2017 French presidential election

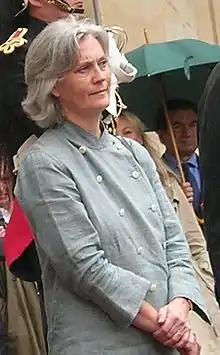
Penelope Fillon in 2007

In the first round of the primary on 22 January, Hamon and Valls received 36.03% and 31.48%, respectively, and advanced to the runoff on 29 January. Montebourg, who secured only 17.52% of votes, declared that he would cast his second-round vote for Hamon soon after the result became apparent. Among the remaining candidates, Peillon secured 6.81% of the vote, de Rugy 3.83%, Pinel 2.00%, and Bennahmias 1.02%. Overall turnout stood at 1.66 million. The legitimacy of the first-round results published by the organizers of the primary was questioned by observers in the French press, who noted that an overnight update added 352,013 votes without significantly changing each candidate's percentage, with vote totals for each candidate increasing by 28%. , president of the organizing committee of the primary, claimed that the anomaly was nothing more than a "bug" induced by pressure to update the level of participation in the first round, effectively acknowledging that the results of the primary were manipulated. Only on 23 January did the High Authority of the primary publish "validated" results. In the second round of the primary on 29 January, Hamon defeated Valls by a comfortable margin, 58.69% to 41.31%; turnout, at 2.05 million, was considerably higher than in the first round. As the winner of the primary, Hamon became the Socialist nominee for president.